Washington Square Park

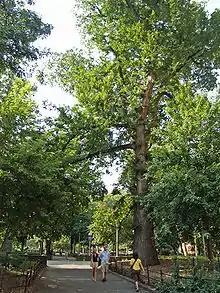
Hangman's Elm

The land was once divided by a narrow marshy valley through which Minetta Creek (or Brook) ran. In the early 17th century, a Native American village known as Sapohanikan or "Tobacco Field" was nearby. By the mid-17th century, the land on each side of the Minetta was used as farm land by the Dutch. The Dutch gave the land, then outside the city limits (Wall Street) to Angolan residents of the colony, intending for their plots and settlement to serve as a buffer zone to Native Americans outside the settlement. In 1643, a group of "half-freed" slaves and elders such as Domingo Anthony, Manuel Trumpeter and Catalina Anthony, received land grants to build and maintain farms in the areas containing and surrounding Washington Square Park. The families who received the land were no longer slaves, but had to give a portion of the profits they received from the land to the Dutch West India Company and pay annual land fees. Their children would be born as slaves, rather than free. The area became the core of an early African American community in New York, then called the Land of the Blacks and later "Little Africa". Among those who owned parcels in what is now Washington Square Park was Paulo D'Angola and his wife Reytory Angola.